MBTA accessibility

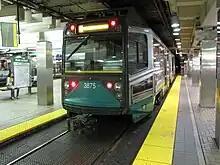
A Type 8 low-floor LRV at Park Street, which has raised platforms

The Massachusetts Bay Transportation Authority (MBTA) system is mostly but not fully accessible. Like most American mass transit systems, much of the MBTA subway and commuter rail were built before wheelchair access became a requirement under the Americans with Disabilities Act of 1990. The MBTA has renovated most stations to be compliant with the ADA, and all stations built since 1990 are accessible. The MBTA also has a paratransit program, The Ride, which provides accessible vehicles to transport passengers who cannot use the fixed-route system.